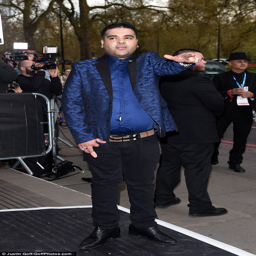
controversial character : pop artist is not the most popular man when it comes to fans